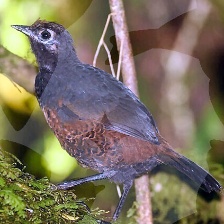
Species: BLACK THROATED HUET
Scientific name: PTEROPTOCHOS TARNII